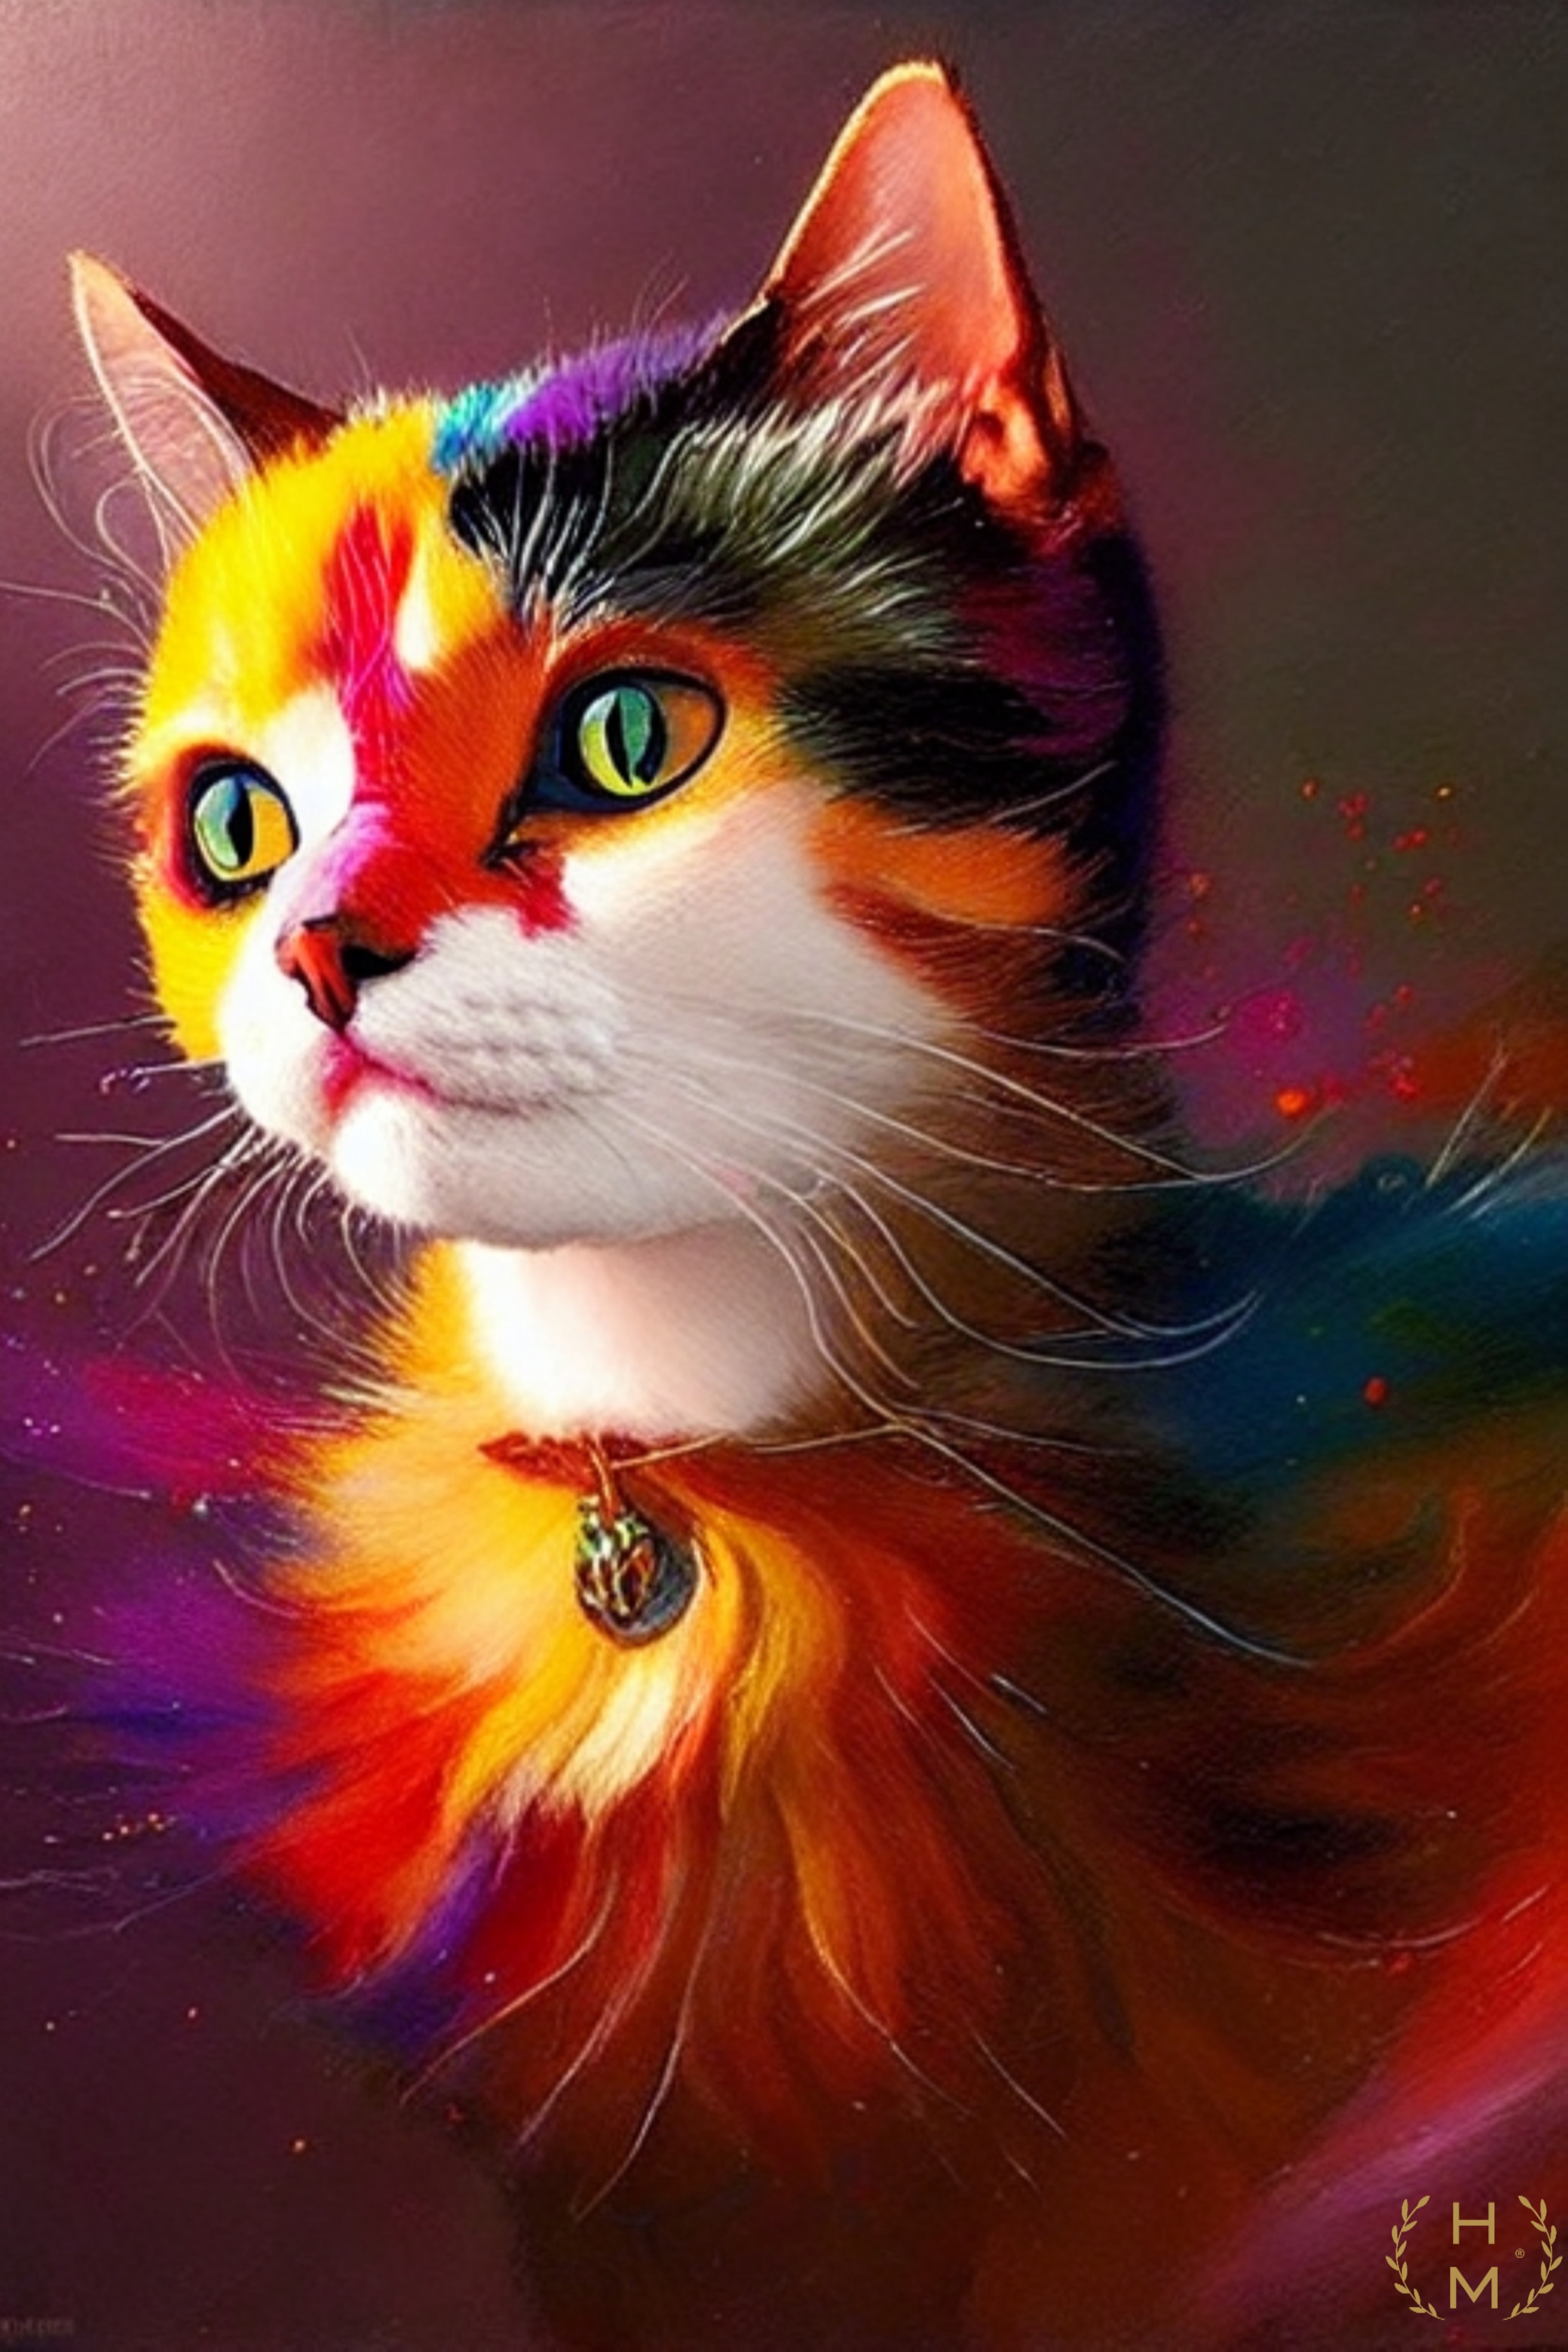
painting, art, artist, artwork, drawing, contemporary art, photography, illustration, paint, love, design, sketch, fine art, abstract art, creative, abstract, acrylic painting, nature, watercolor, art gallery, oil painting, gallery, modern art, abstract painting, digital art, contemporary painting, art collector, style, girl, woman, fashion, mort, cat, felidae, carnivore, small to medium sized cats, whiskers, fawn, snout, tail, magenta, fur, event, tree, window, graphics, holiday, christmas, domestic short haired cat, graphic design